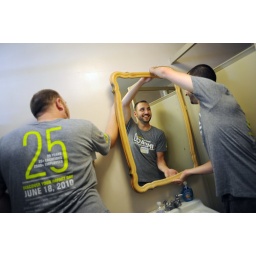
hanging up the mirror in the girls bathroom at the end of the day